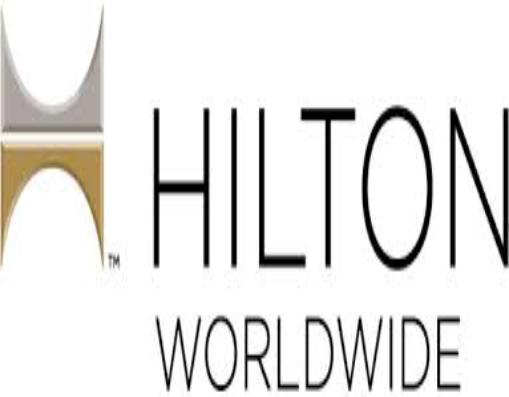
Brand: Hilton Worldwide-1
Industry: Others